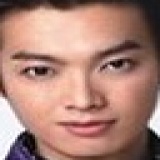
diễn viên Viêm Á Luân